Harry Stockwell

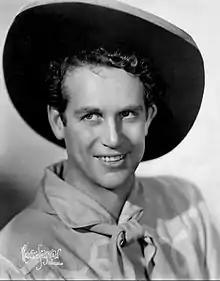
Stockwell in 1945

Stockwell made his film debut in the 1935 film "Here Comes the Band". He achieved fame in 1937, when he provided the voice of The Prince (seen at the beginning and again in the finale) in Walt Disney's animated "Snow White and the Seven Dwarfs". Stockwell was also a noted Broadway performer. In 1943, he succeeded Alfred Drake as Curly, the lead role in Broadway's "Oklahoma!" He remained in the role until 1948. His final role was in "The Werewolf of Washington" in 1973. He was the father of actors Dean Stockwell and Guy Stockwell with first wife Elizabeth Veronica. In 1950, he married actress and performer Nina Olivette.